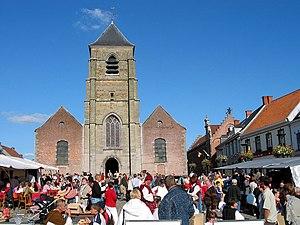
Ellezelles (Belgique), l'église St-Pierre-aux-liens (XV/XVIIIe siècles).
Ellezelles est un village et une commune belge située en Région wallonne dans la province du Hainaut.